Charlotte Eliza Bousfield

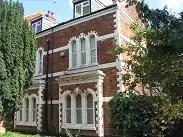
Alpha Villa, Ampthill Road, Bedford

From 1863, the Bousfield family lived at "Alpha Villa", a substantial house on the east side of Ampthill Road. Much of the family’s activities were connected with Methodism in and around Bedford. They were particularly interested in Southend Wesleyan Chapel, for which they donated land and other financial support - a building that still stands at the south corner of Ampthill Road and Offa Road. Their religious activities are recorded in many of the entries that appear in the diaries. From 1882 onwards, Charlotte was actively involved in the temperance movement. In the latter part of his life, Edward qualified as a barrister.